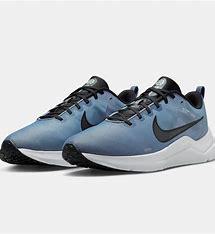
Brand: Nike
Model: Downshifter 12